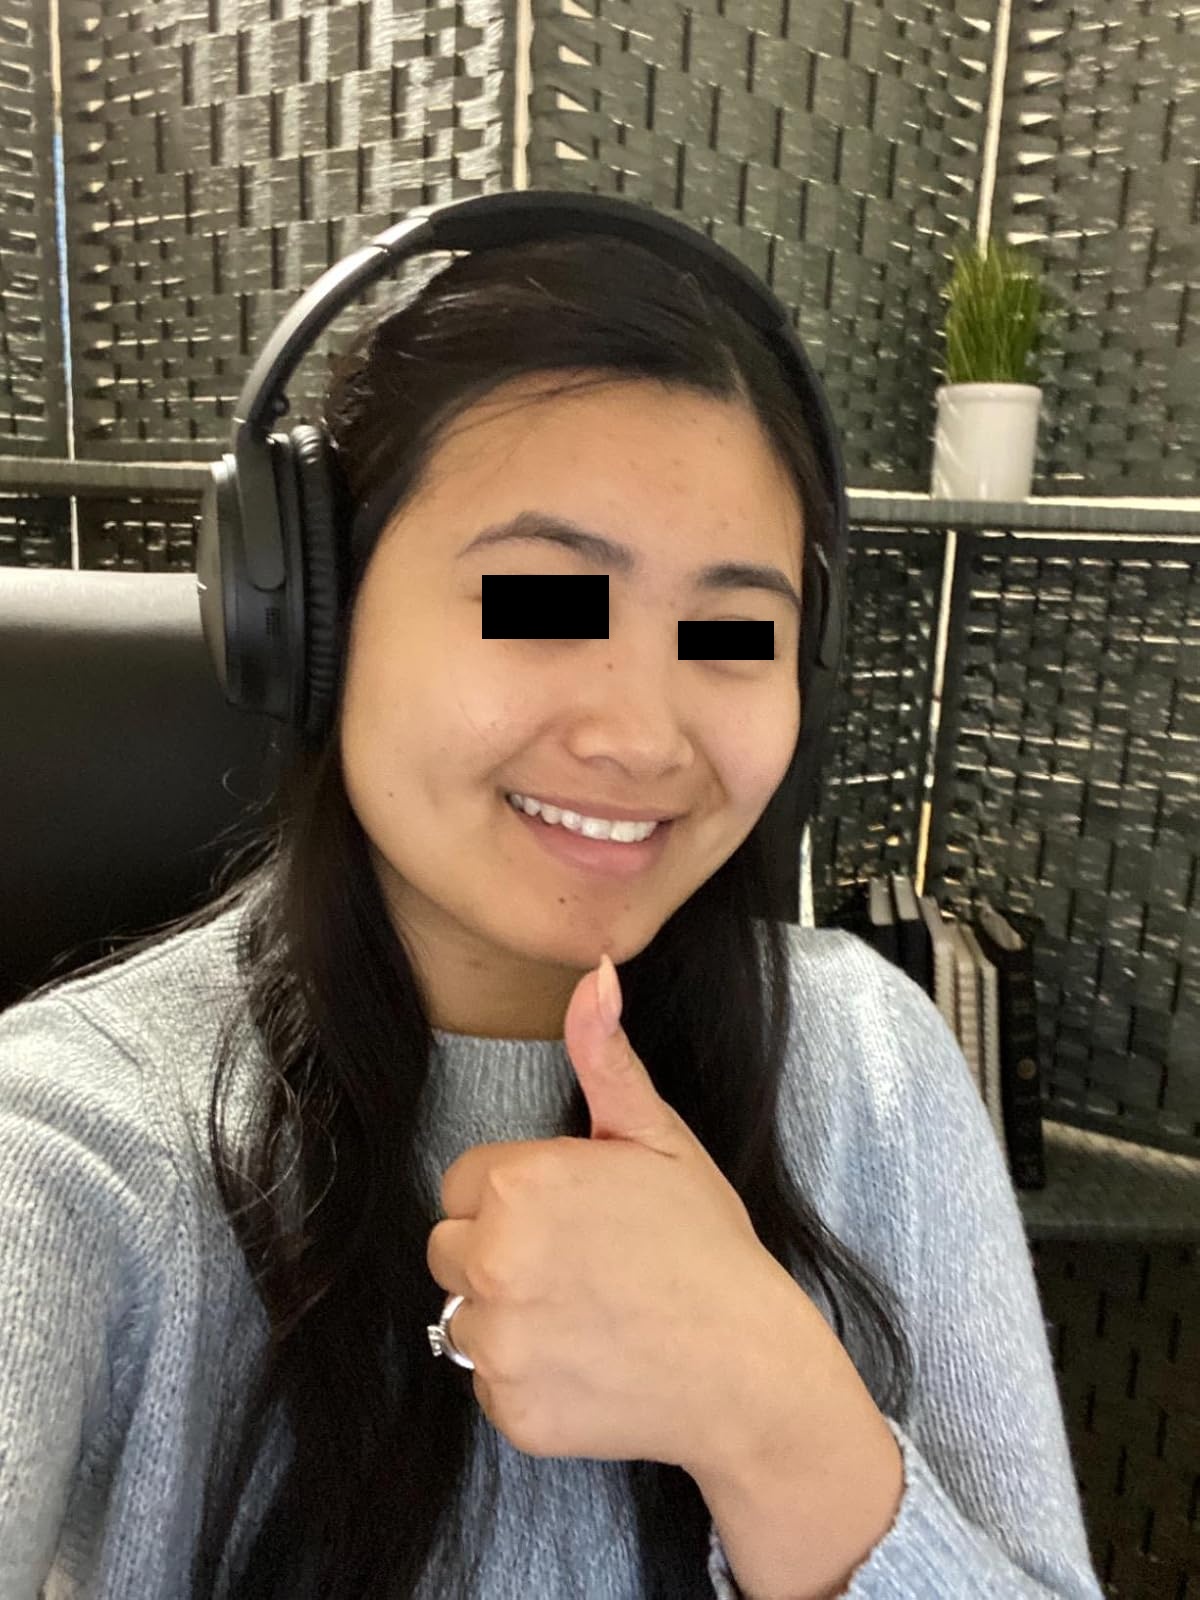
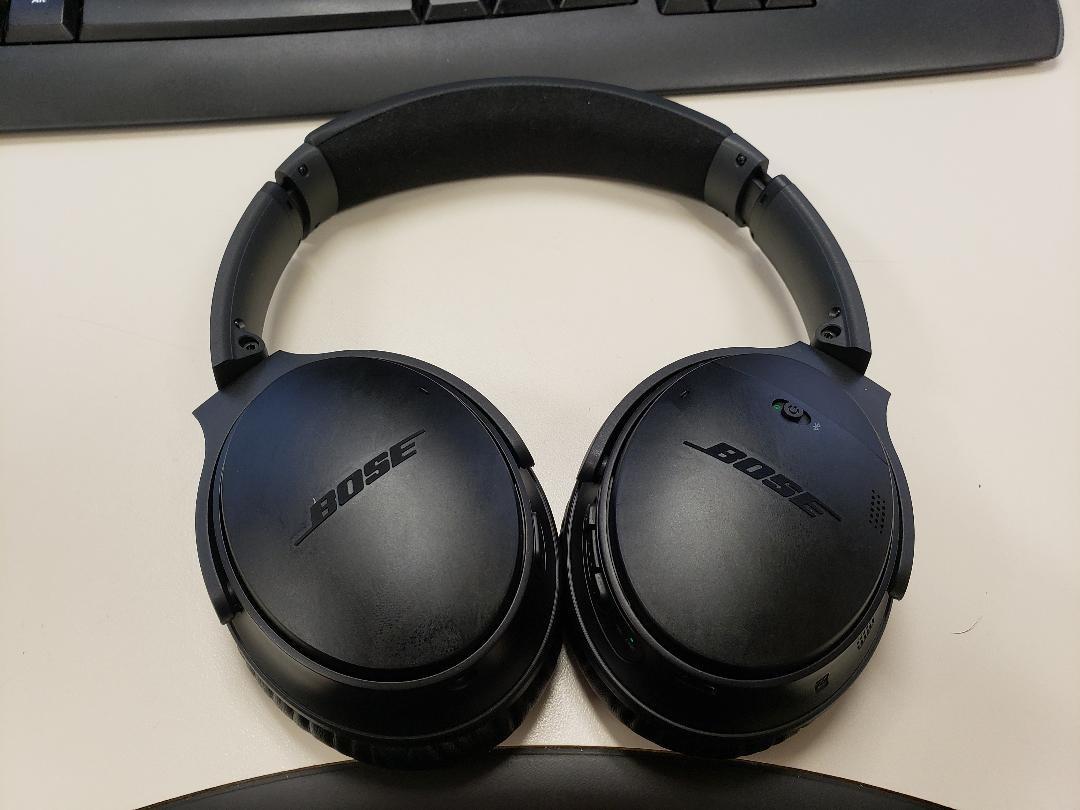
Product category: headphones
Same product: yes